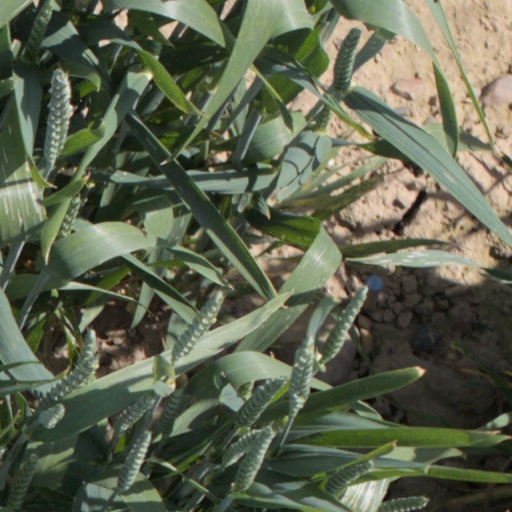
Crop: wheat